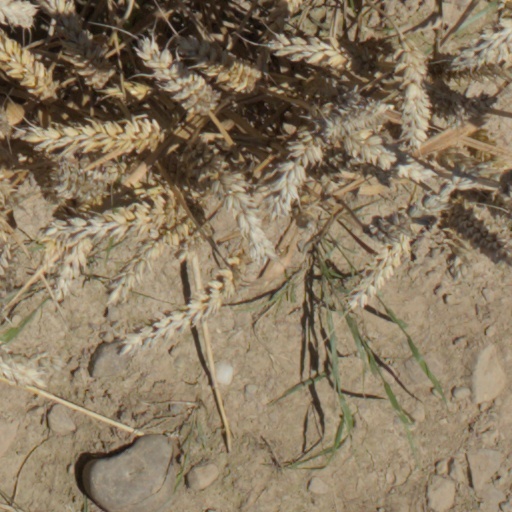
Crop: wheat